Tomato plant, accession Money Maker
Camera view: horizontal (90 deg, fisheye); turntable rotation: 60 degrees
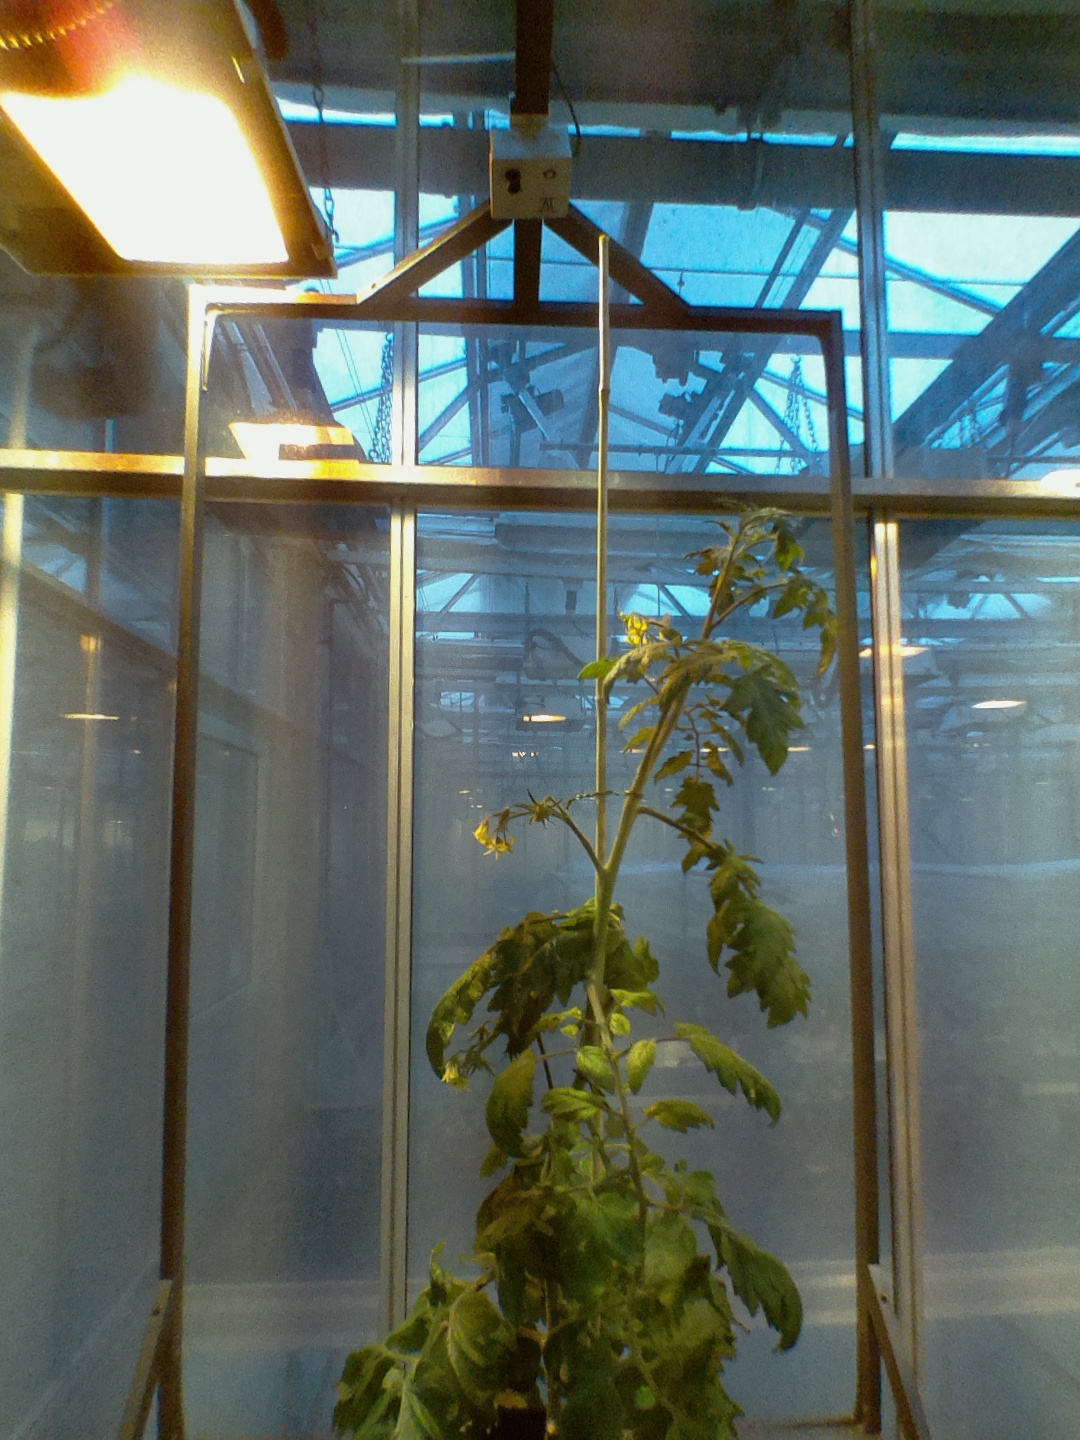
BBCH growth stage 70: Fruits at the main stem or branches visibles